2008 Green Bay Packers season

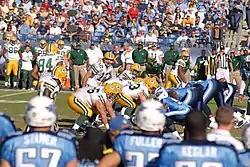
Aaron Rodgers and the Packers offense at Tennessee, November 2, 2008

The 2008 season was the Green Bay Packers' 88th season in the National Football League (NFL), their 90th overall and their 3rd under head coach Mike McCarthy. The Packers were aiming to improve their 13–3 record from last season, but finished the season with a 6–10 record and missed the playoffs. Until the 2017 season, this was the last season in which the Packers did not qualify for the playoffs.